TSBP1

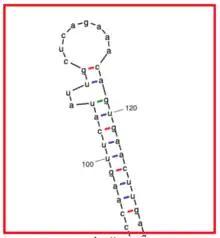
Highly conserved stem loop structure from C6orf10 isoform a

C6orf10 isoform a is rich in lysine (K), Glutamine (Q) and Glutamic acid (E) and poor in Histidine (H) and Phenylalanine(F). Isoform a is a basic protein with an isoelectric point of 9 and a molecular weight of 62,000 kDa.